Oedipoda germanica

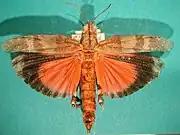
""Oedipoda germanica", from Zoologischen Staatssammlung München

Oedipoda germanica, sometimes known as the "red-winged grasshopper" (although the name also may be used for "O. miniata"), is a species of short-horned grasshoppers belonging to the family Acrididae subfamily Oedipodinae.